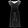
Label: Dress